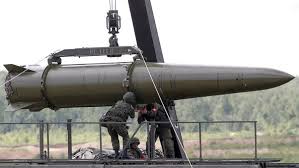
Label: BM-30